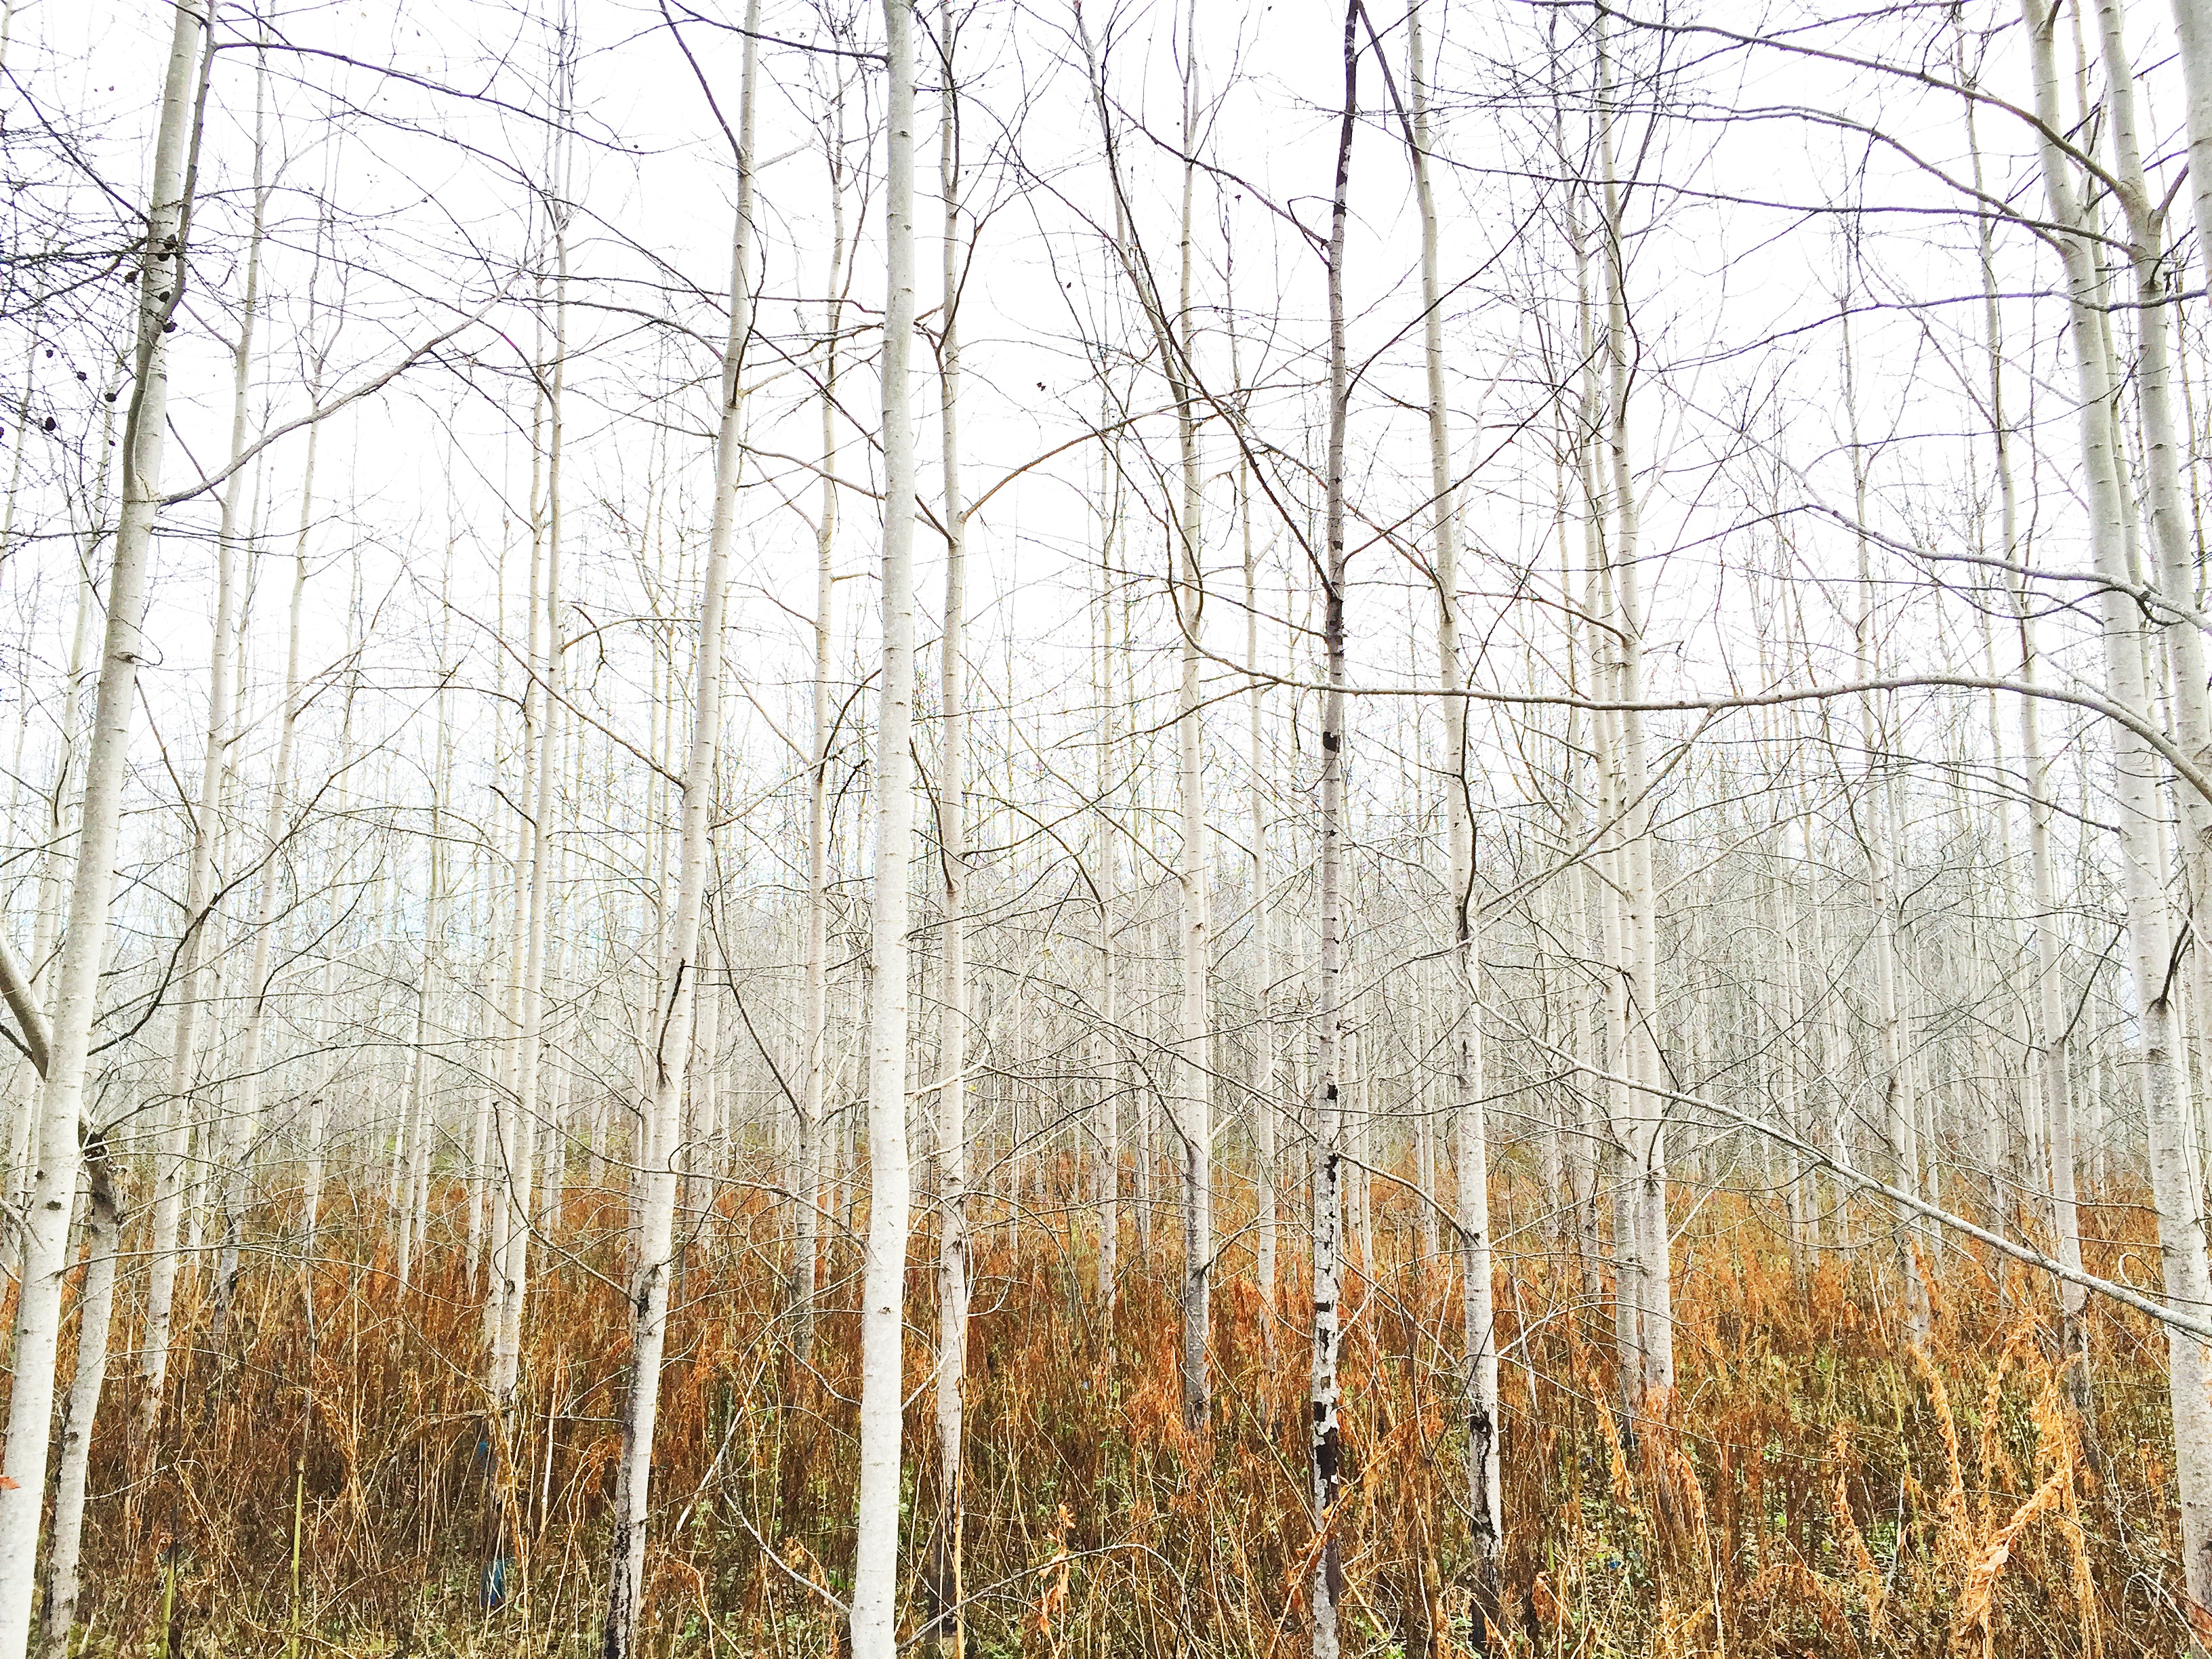
tree, forest, branch, winter, plant, frost, birch, season, spruce, wetland, woodland, habitat, ecosystem, flowering plant, biome, natural environment, atmospheric phenomenon, grass family, woody plant, temperate coniferous forest, land plant